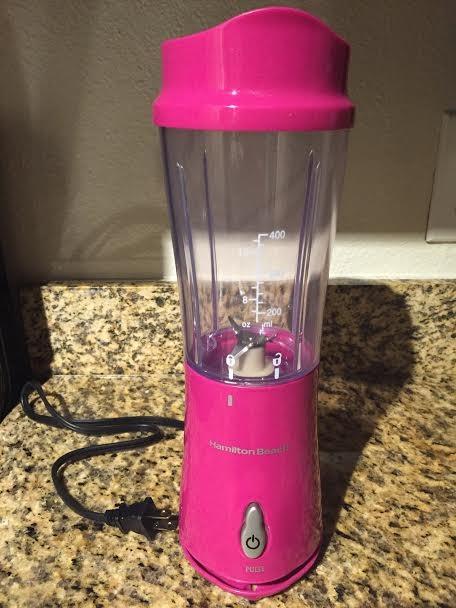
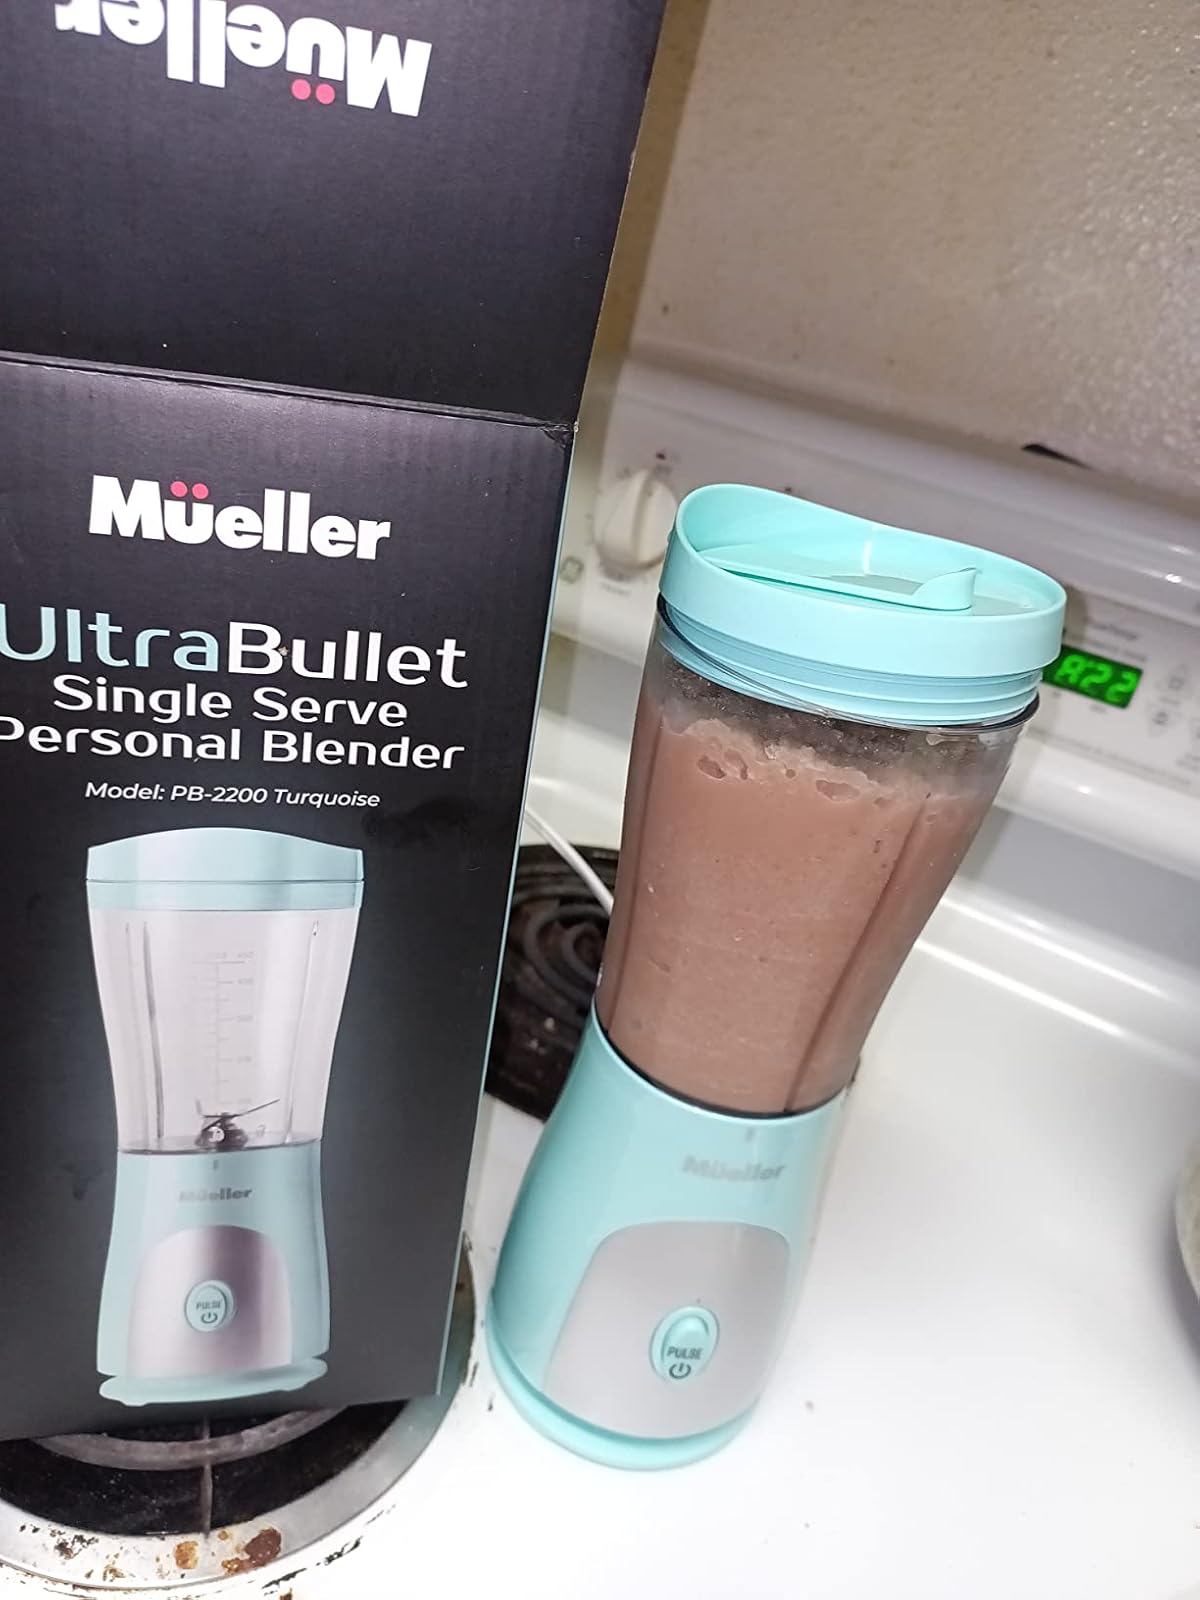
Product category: items_blender
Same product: no